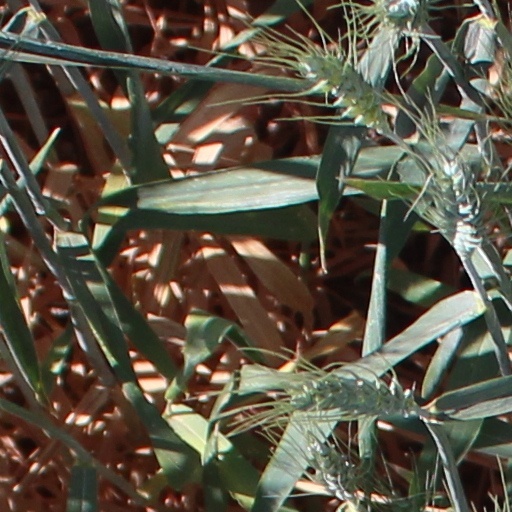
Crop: wheat